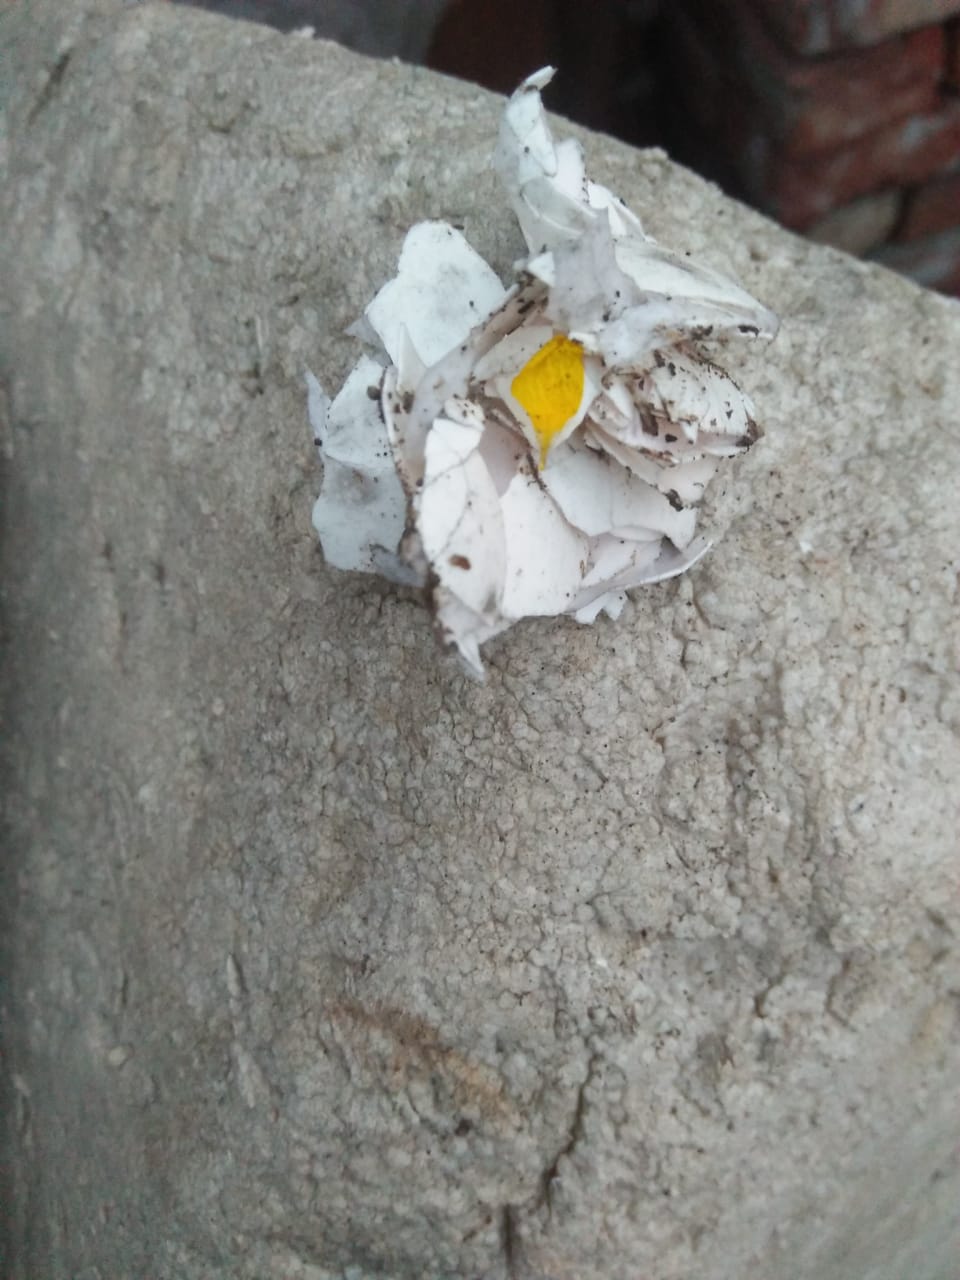
Label: eggshells